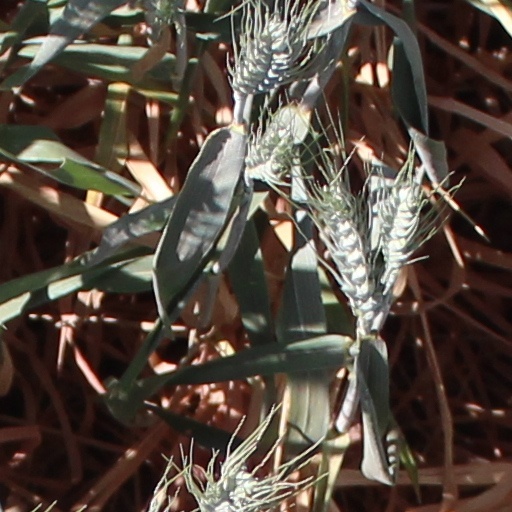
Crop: wheat